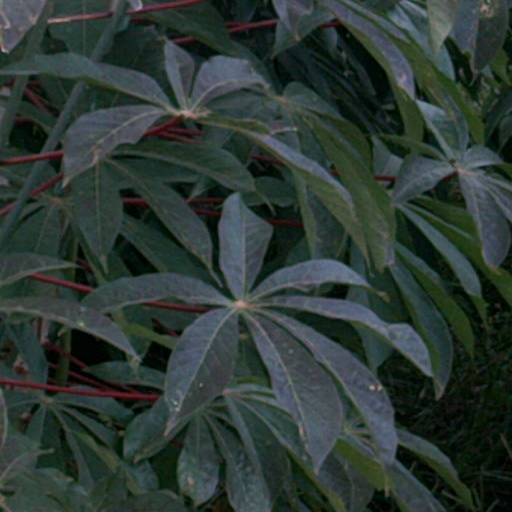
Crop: cassava